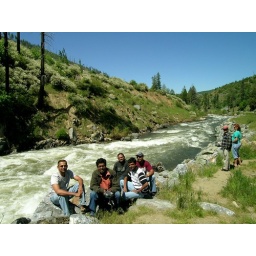
more guys by the white water